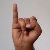
The image shows a hand gesture representing the letter 'I' in Indian Sign Language.